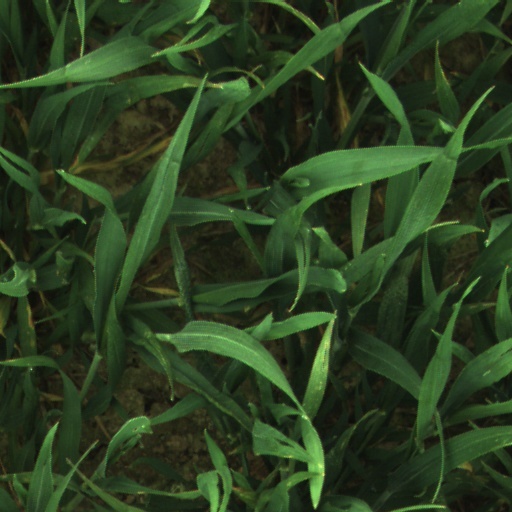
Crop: wheat